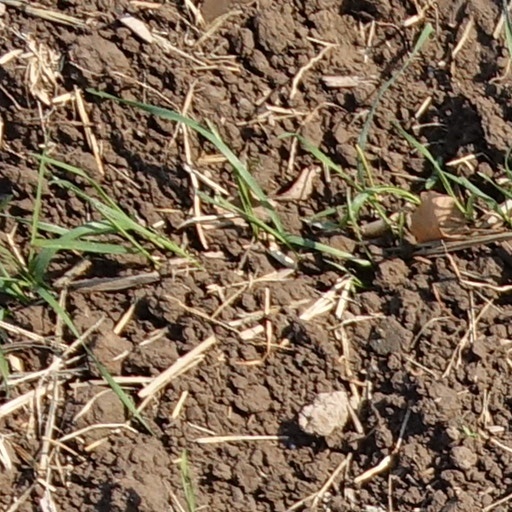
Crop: wheat